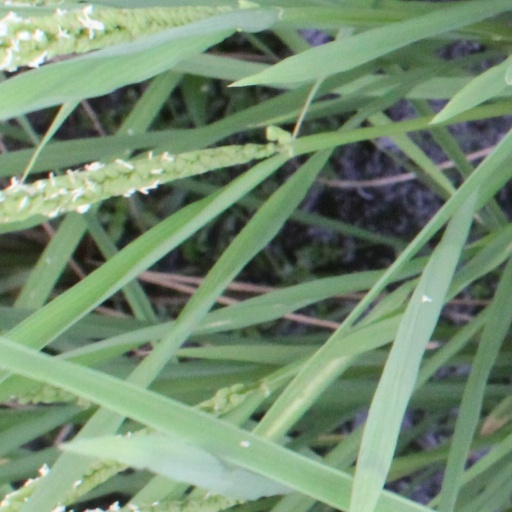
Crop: rice